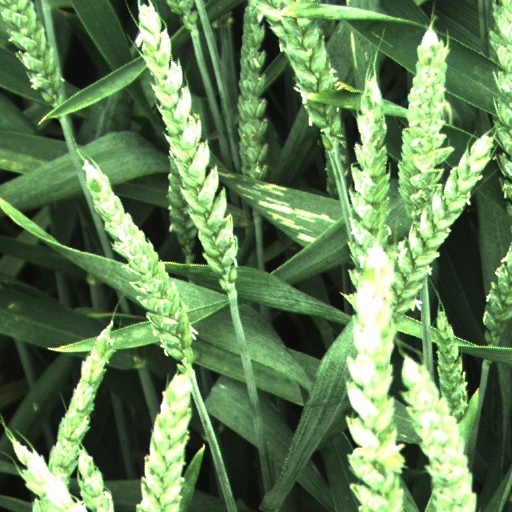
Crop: wheat